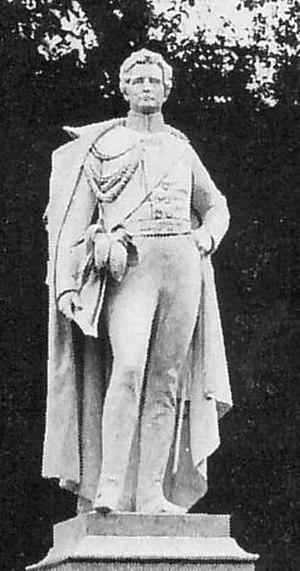
L'allée de la Victoire était une artère berlinoise prestigieuse, disparue peu après la Seconde Guerre mondiale. Conçue et financée par le Kaiser Guillaume II comme allée d'agrément du Großer Tiergarten, elle voit sa construction s'échelonner entre 1895 et 1901.